RMS Teutonic

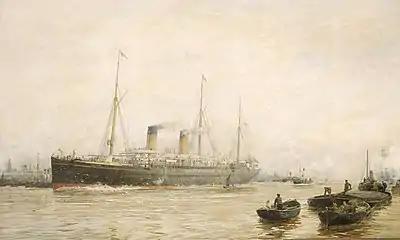
Illustration of RMS "Teutonic" of the White Star Line, the inspiration for the future "Four Flyers" of the Norddeutscher Lloyd.

When "Teutonic" was launched on 19 January 1889, she was the first White Star ship without square rigged sails. The ship was completed on 25 July 1889 and participated in the Spithead Naval Review on 5 and 6 August, in conjunction with the state visit of Kaiser Wilhelm II. Although Queen Victoria remained aboard the royal yacht, the Kaiser was given a two-hour tour of the new ship hosted by the Prince of Wales, the future Edward VII. During the tour, Wilhelm is reputed to have turned to a subaltern and remarked: "We must have one of these ..."